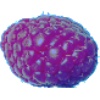
Label: Raspberry 1